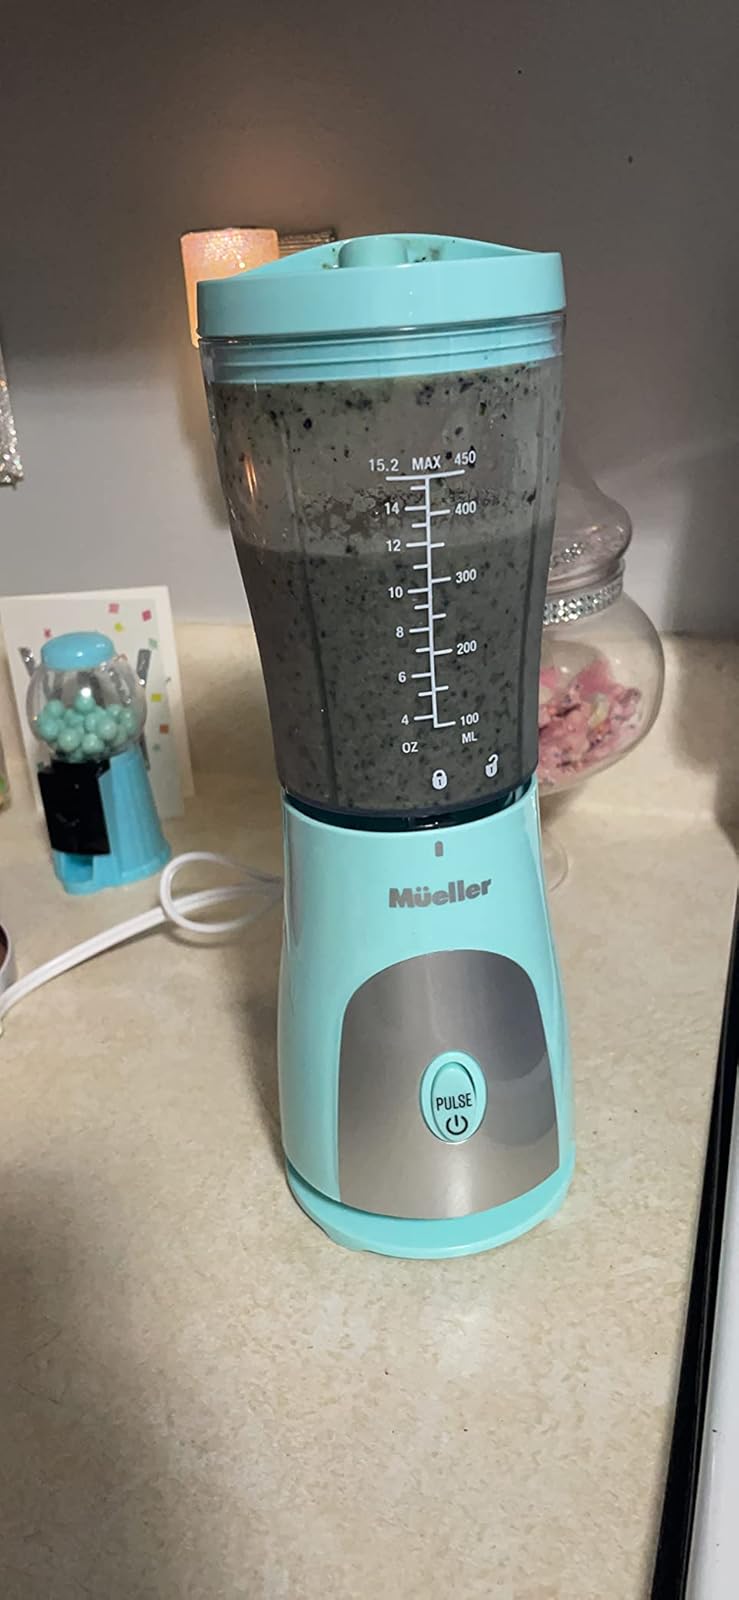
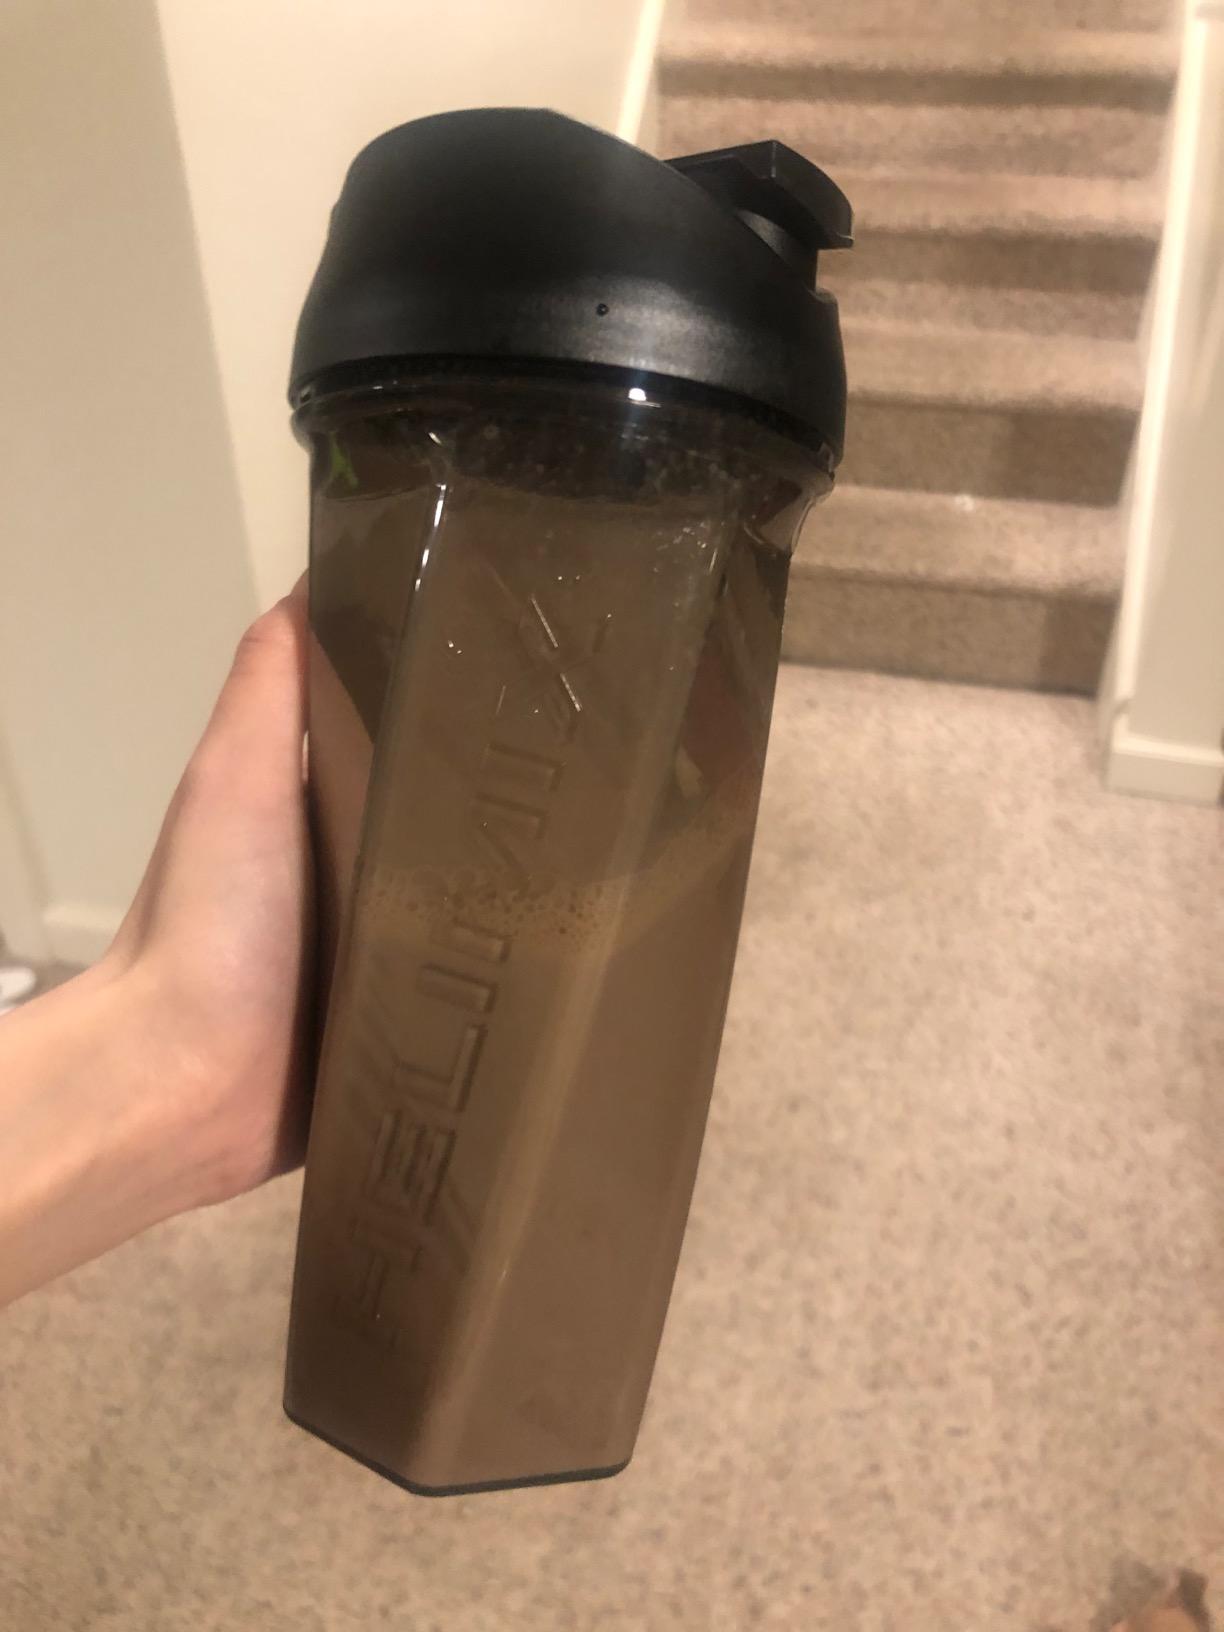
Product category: items_blender
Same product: no